Mint-made errors

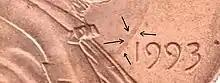
1993 MAD clash mark on a U.S. cent

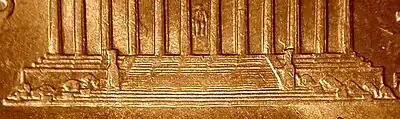
1999 U.S. Lincoln cent depicting wavy steps.

A MAD clash (short for "misaligned dies") occurs when an obverse and reverse die strike each other while misaligned in relation to each other. Additional misalignment errors are discussed below.